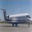
Label: airplane